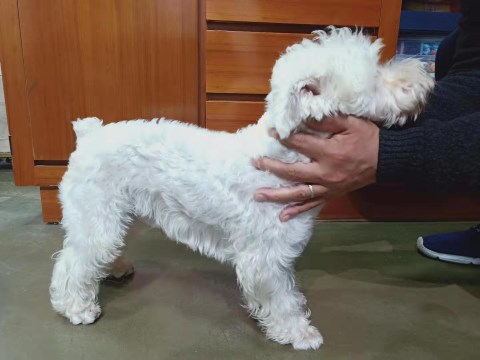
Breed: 2342-n000102-miniature_schnauzer